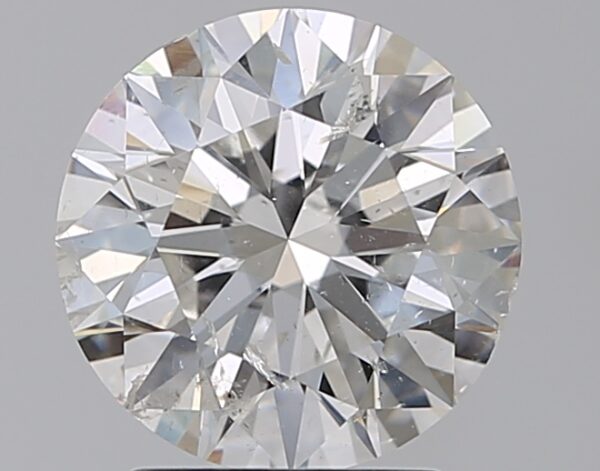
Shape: round
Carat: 2.01
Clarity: SI2
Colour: F
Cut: EX
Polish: EX
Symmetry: EX
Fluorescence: N
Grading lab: IGI
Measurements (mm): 8.04 x 7.98 x 5.03